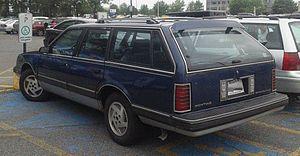
Ma photo d'un Pontiac 6000 Safari de 1989-1991 à Pointe-Claire, Québec, Canada.